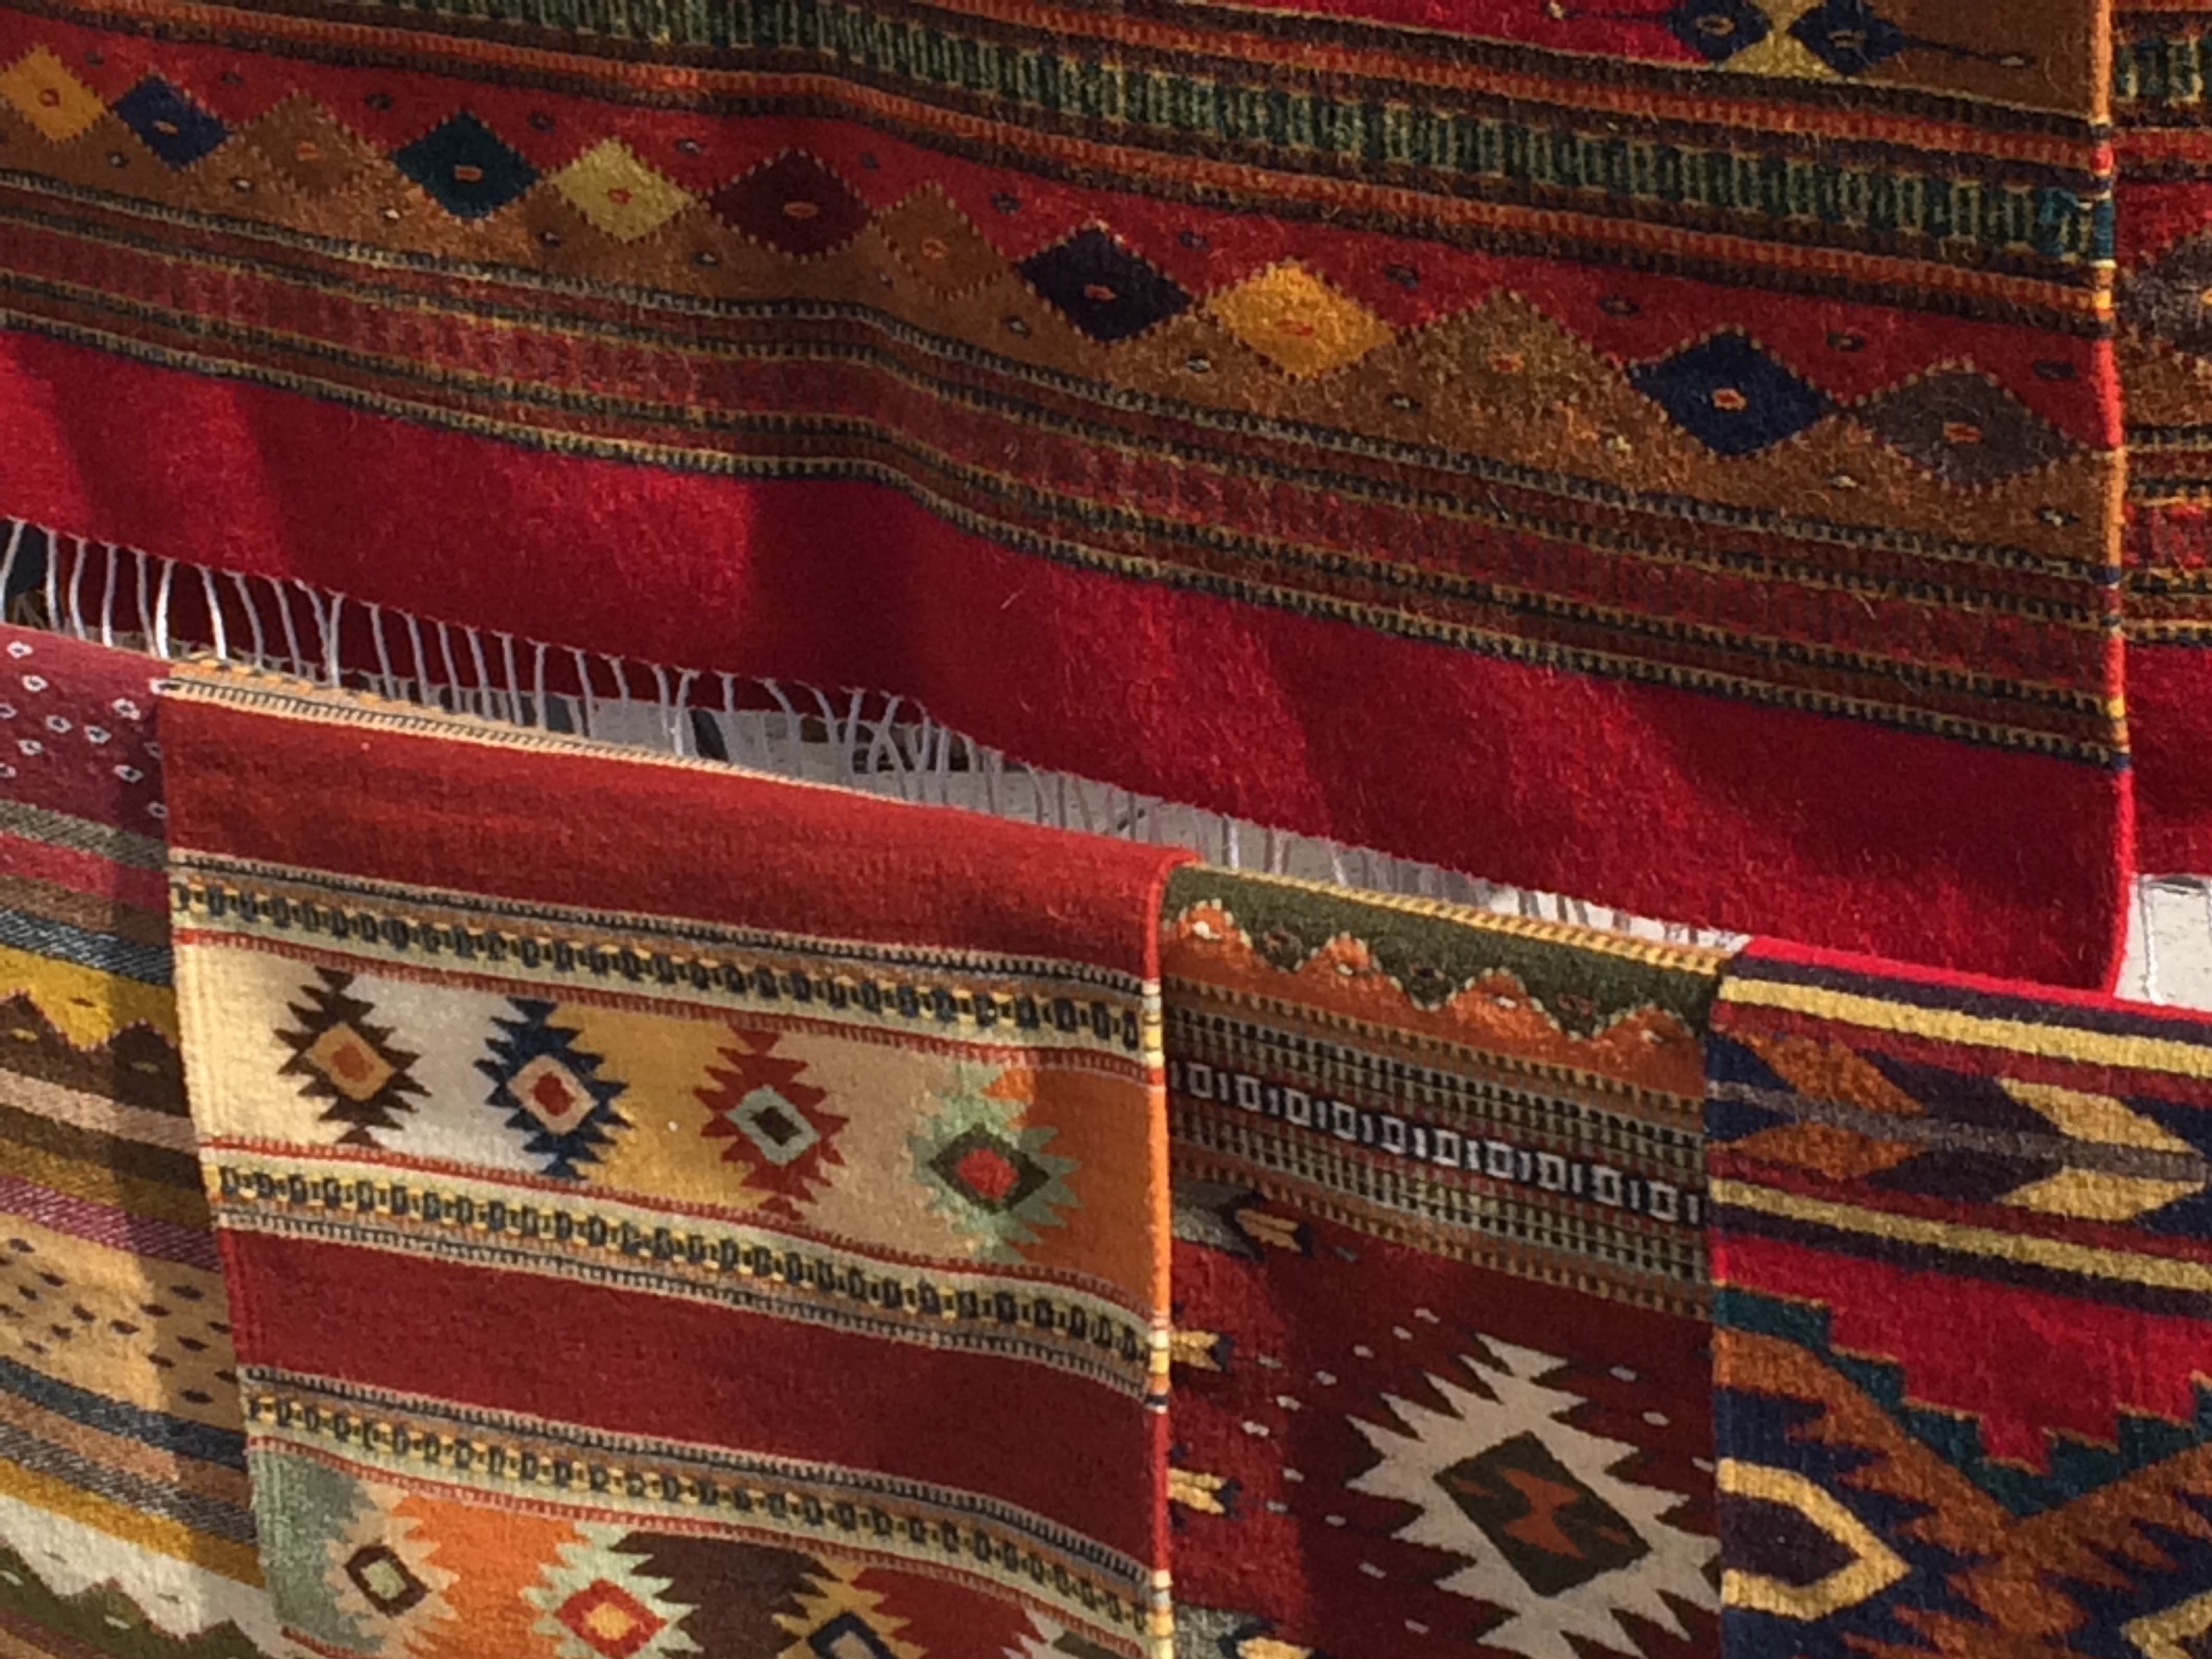
pattern, red, colorful, material, textile, art, carpet, tapestry, weaving, flooring, indian rugs